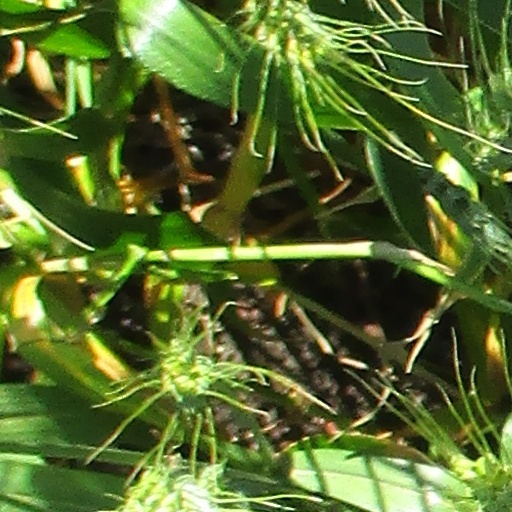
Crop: wheat